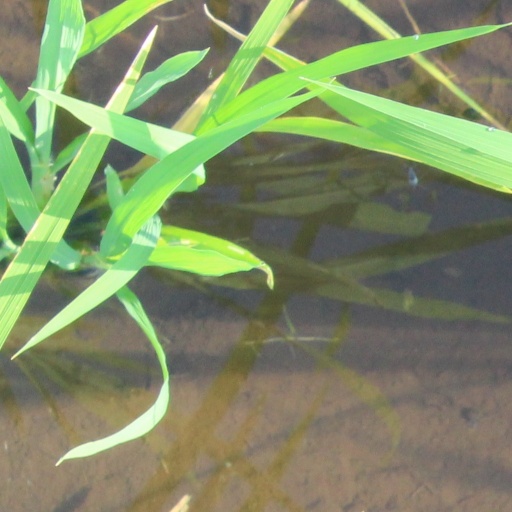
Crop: rice